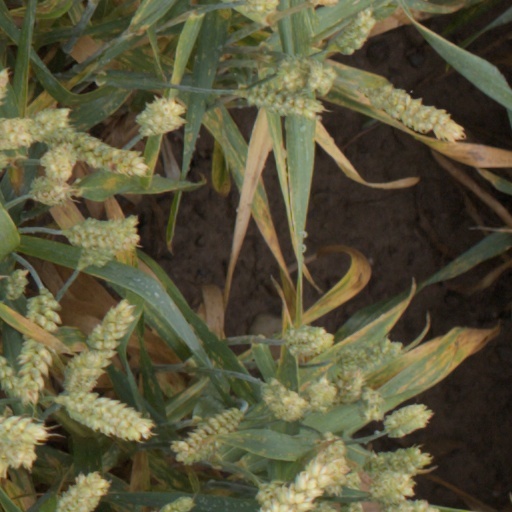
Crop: wheat